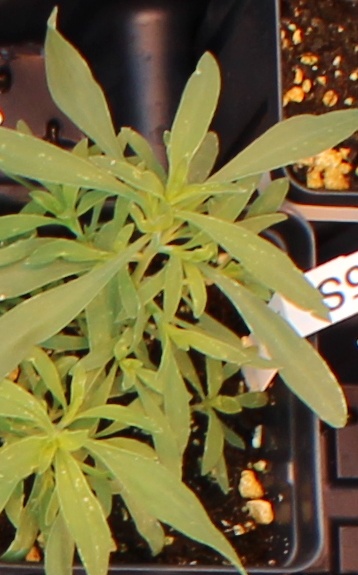
Label: Kochia